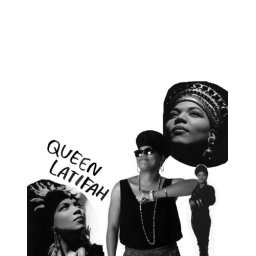
girls rock camp women in music timeline poster rough draft holding tank jic